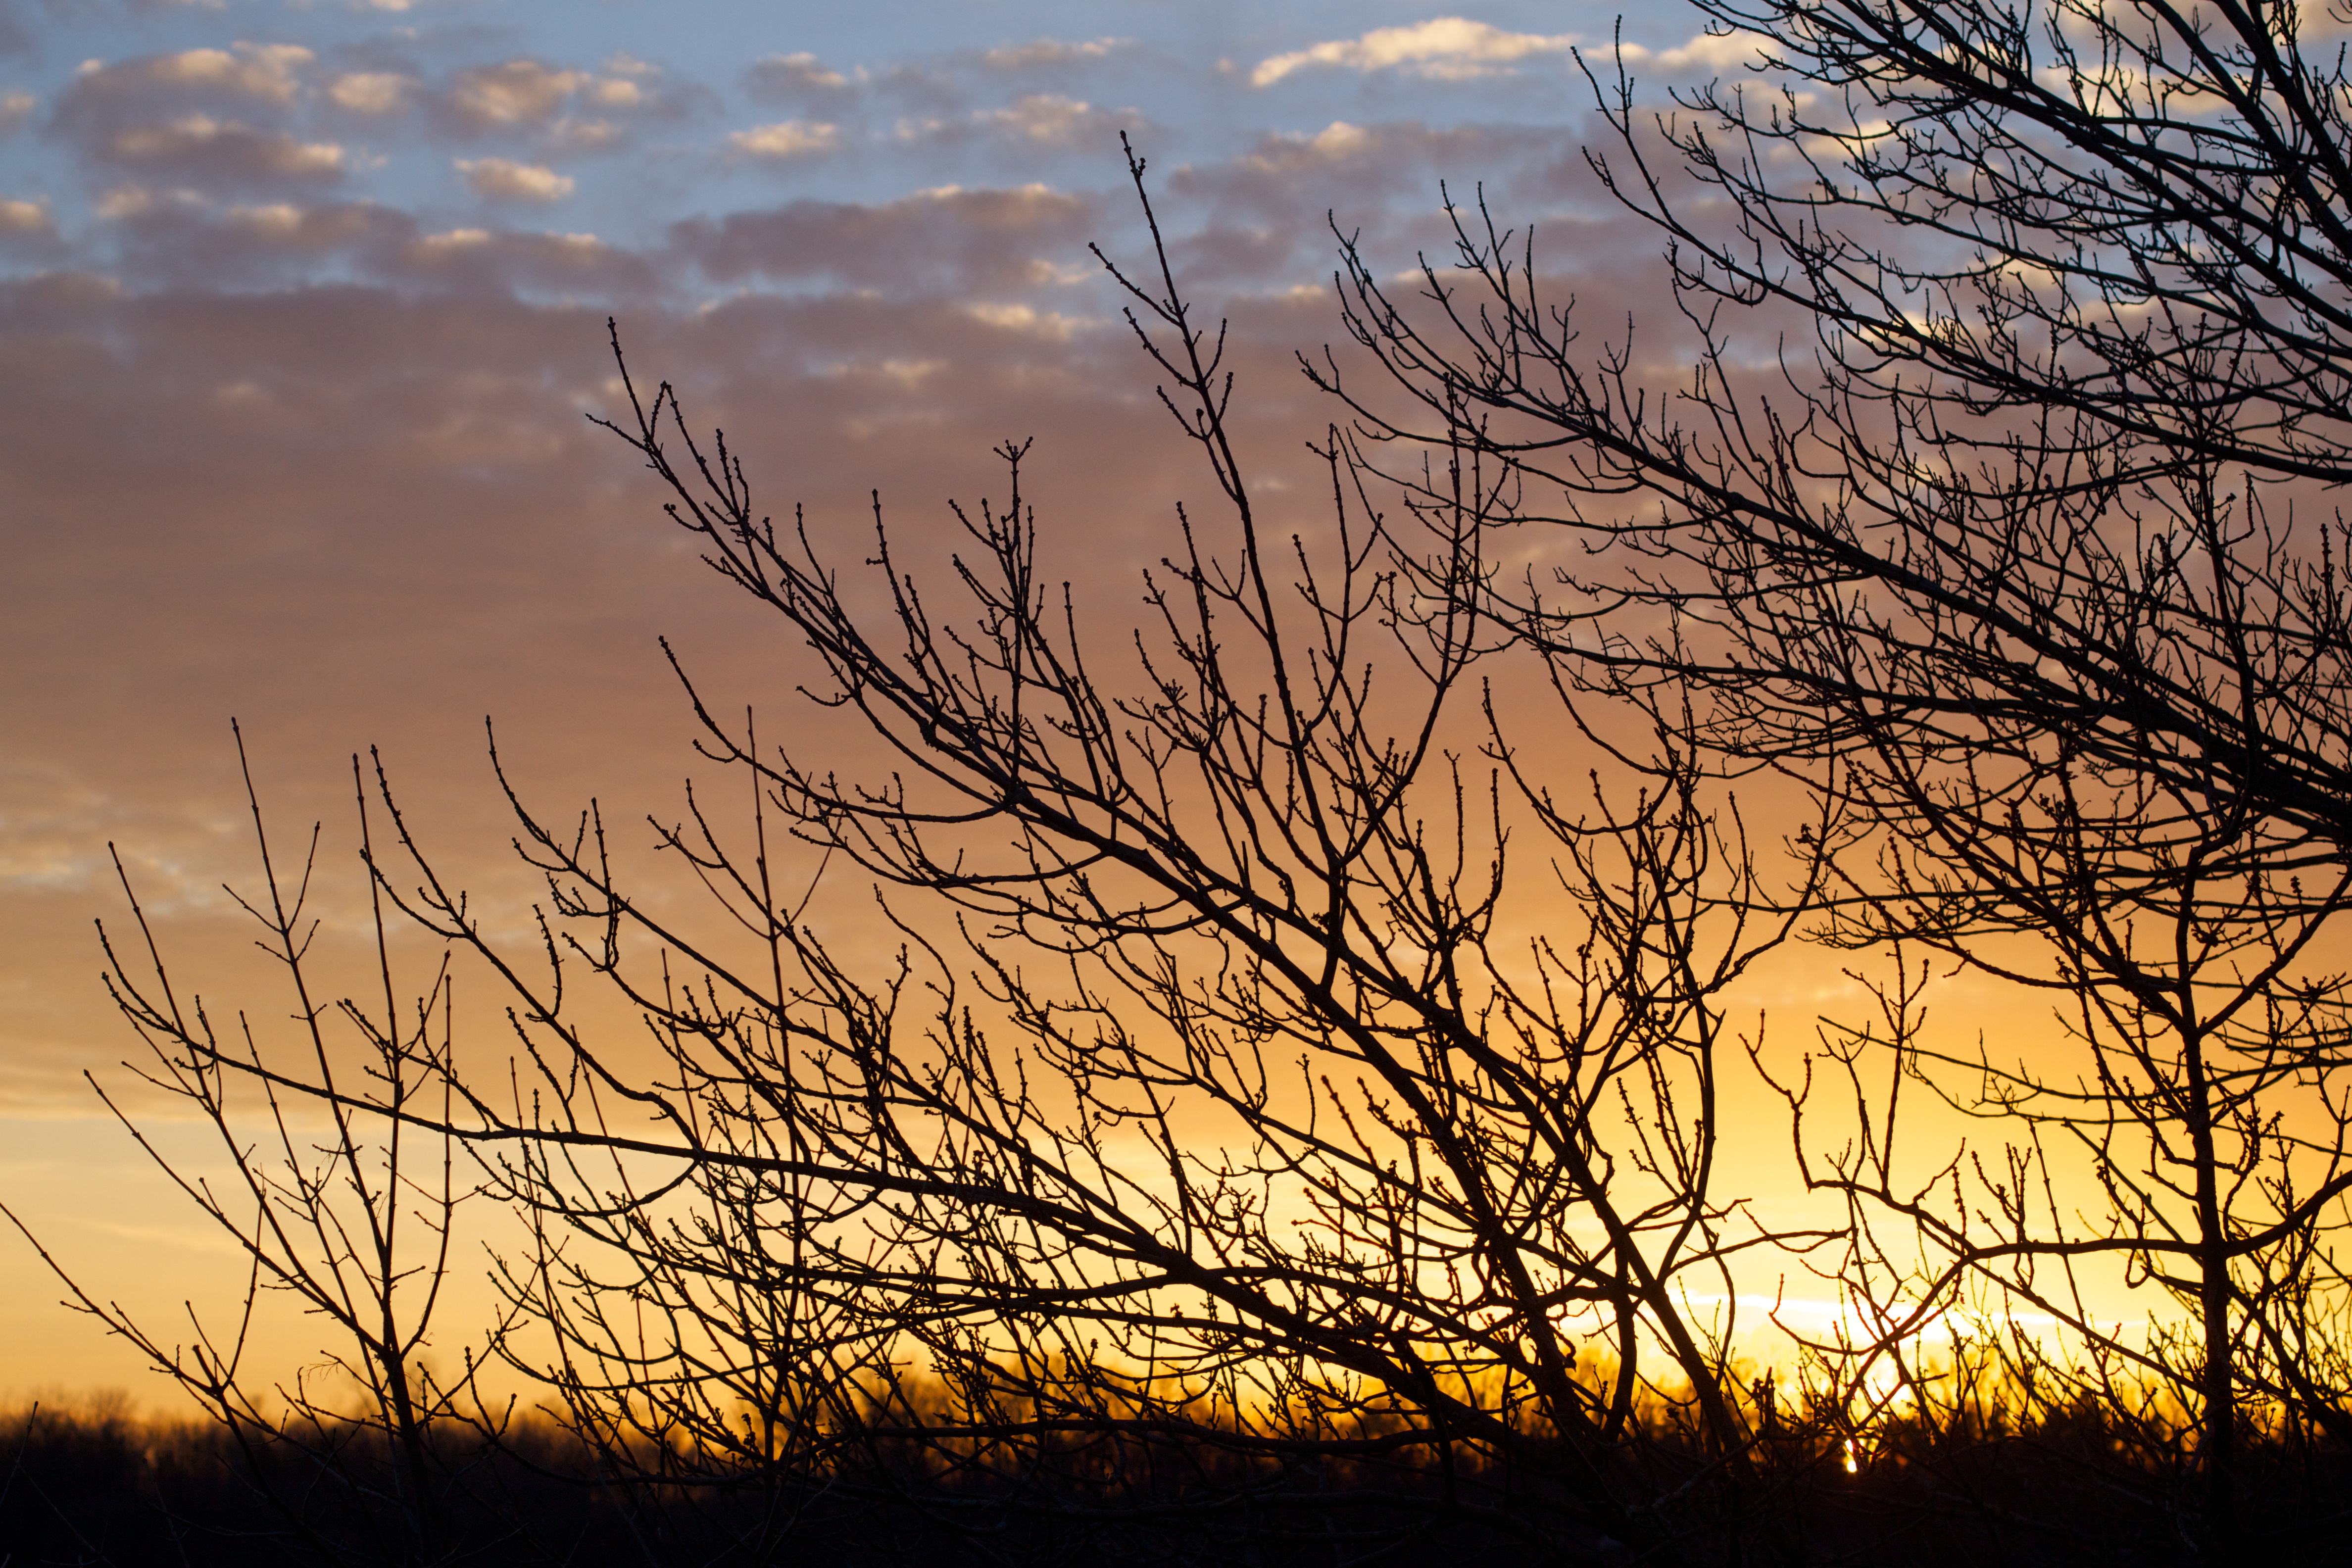
tree, nature, branch, cloud, plant, sky, sun, sunrise, sunset, field, prairie, sunlight, morning, dawn, dusk, evening, savanna, afterglow, atmospheric phenomenon, woody plant, red sky at morning